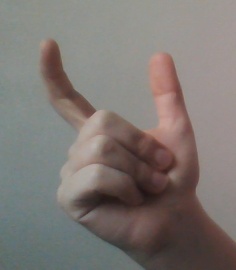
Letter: nun